Bound to Vengeance

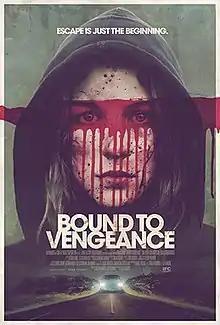
Theatrical film poster

Bound to Vengeance is a 2015 American horror-thriller film about a woman who escapes her confinement in a basement by a sexual predator. The film had its world premiere on January 23, 2015 at the Sundance Film Festival.